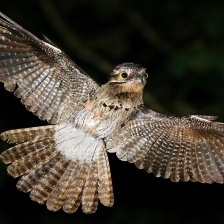
Species: GREAT POTOO
Scientific name: NYCTIBIUS GRANDIS